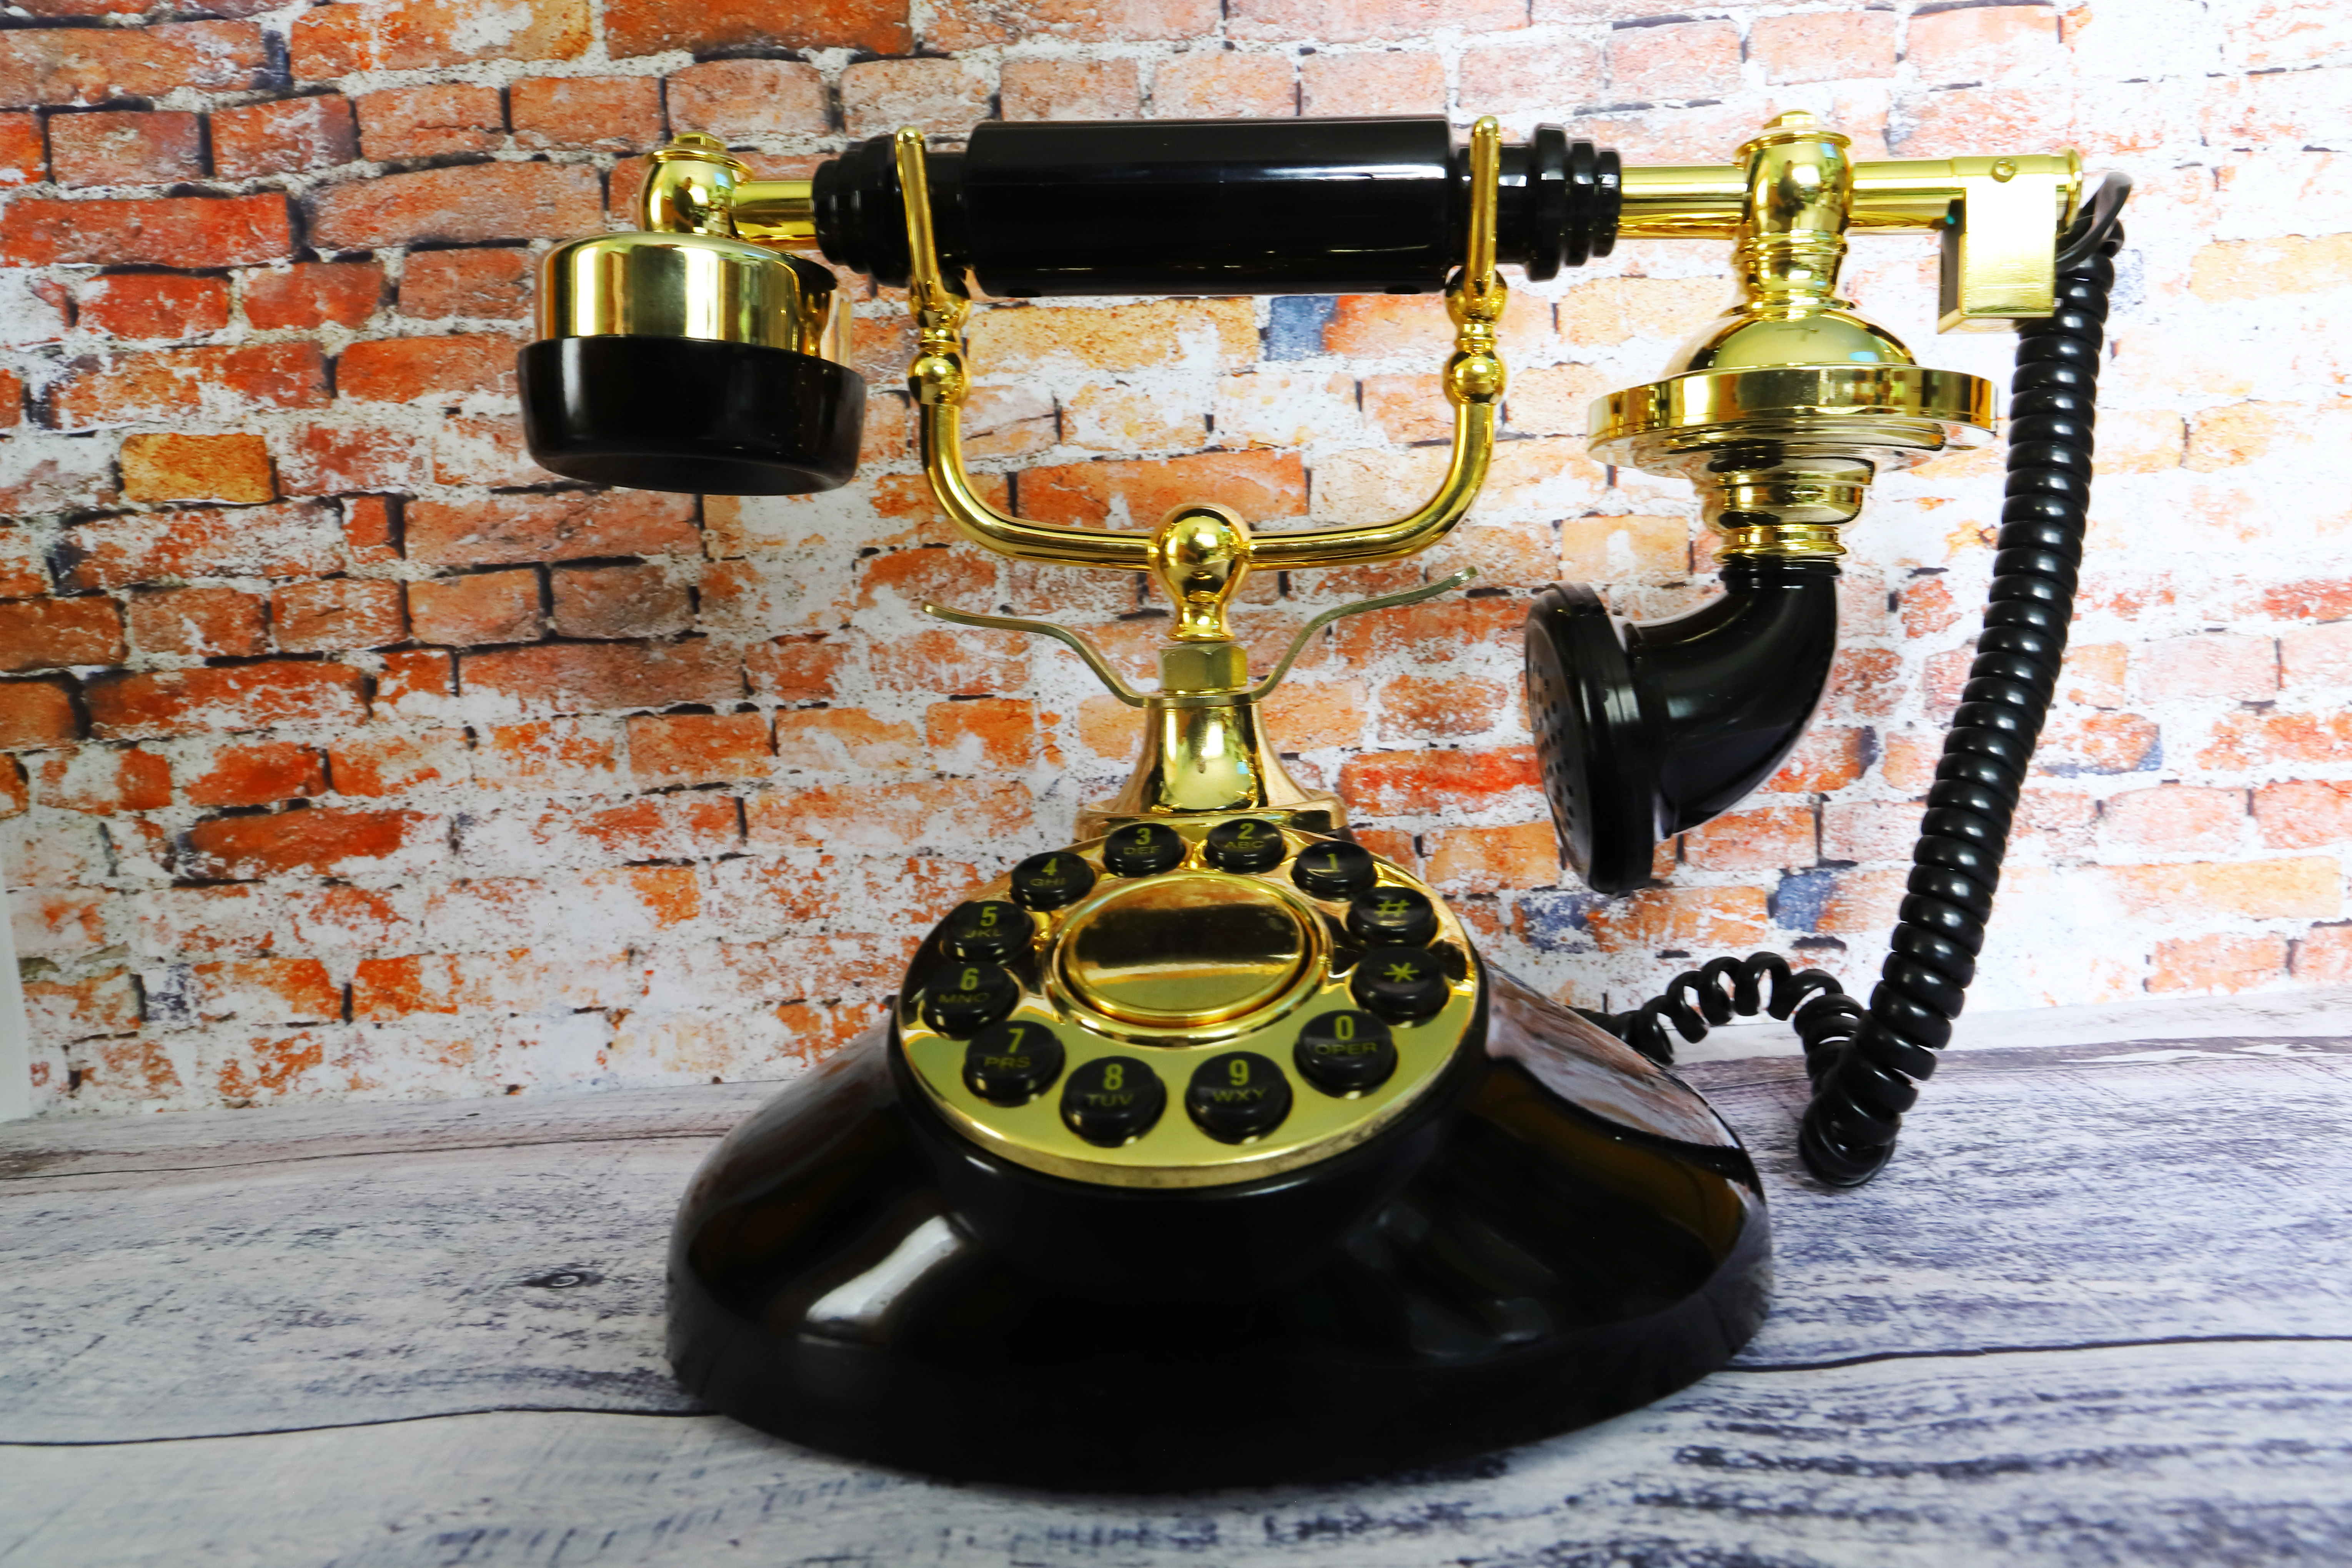
canon, automotive tire, tire, automotive lighting, font, gas, rim, auto part, automotive wheel system, wood, plant, metal, machine, brick, motor vehicle, circle, fashion accessory, art, flooring, light fixture, automotive design, wheel, automotive exterior, tap, brickwork, spoke, pattern, visual arts, symbol, bumper, ceiling, still life photography, interior design, plumbing, lighting accessory, brass, lamp, glass, reflection, bicycle part